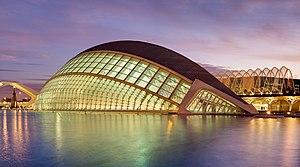
L'Hemisfèric, dans la Cité des arts et des sciences de Valence, en Espagne. Image panoramique prise avec un Canon 5D et un objectif 85mm f/1,8.